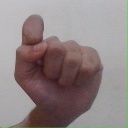
अक्षर: घ